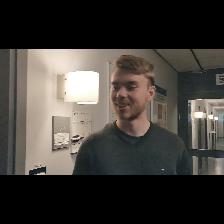
Label: Human